Question: Please indicate a possible affordance area of the catch_rugby_ball that can be used for catching
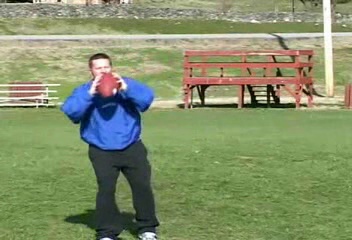
Answer: [93.5, 66, 120.5, 100]